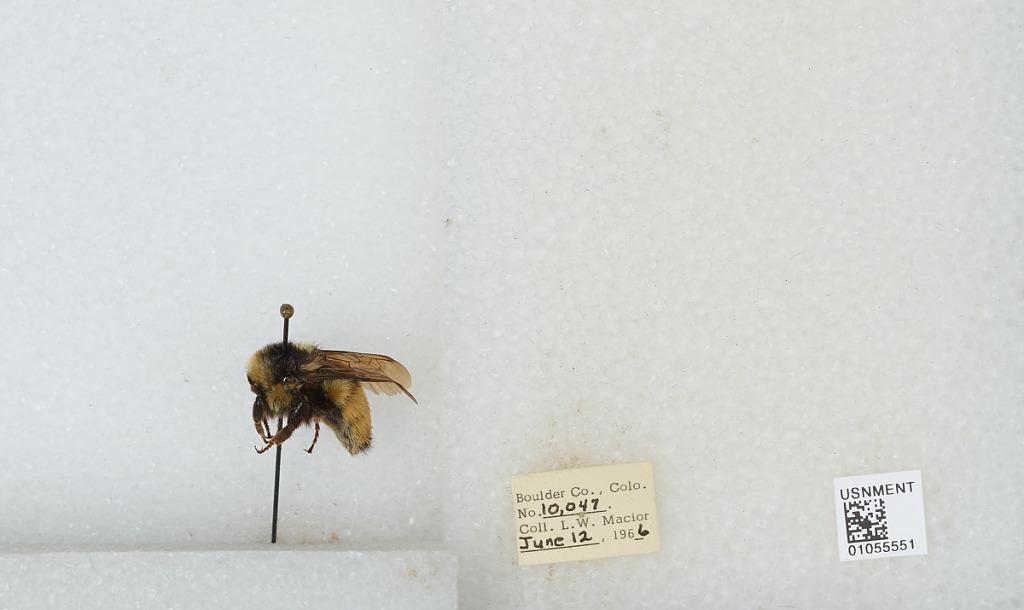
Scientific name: Bombus (Pyrobombus) bifarius Cresson
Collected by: L. Macior
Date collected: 1966-6-12
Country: United States
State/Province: Colorado
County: Boulder
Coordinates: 40.0017, -105.308